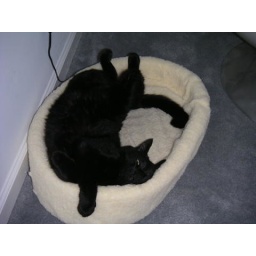
breaking in the new cat bed